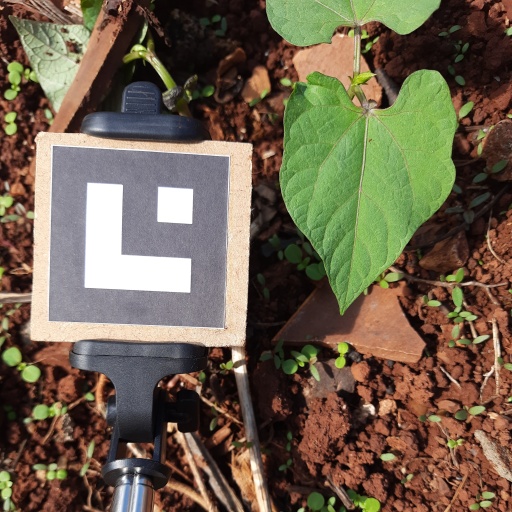
Observations: flat surface, eating holes in the edge, with soild dust, under sunlight